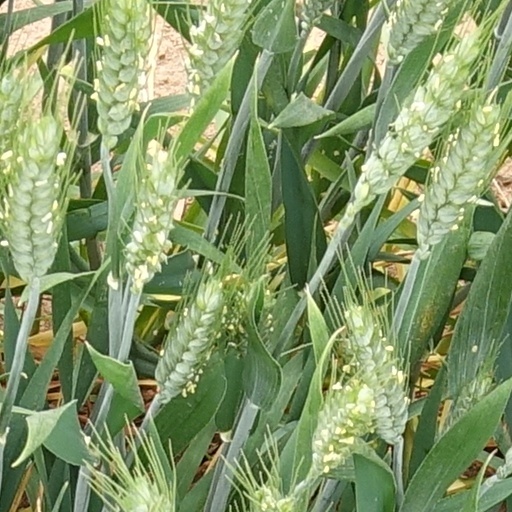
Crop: wheat